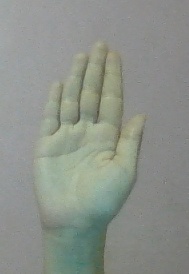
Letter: seen